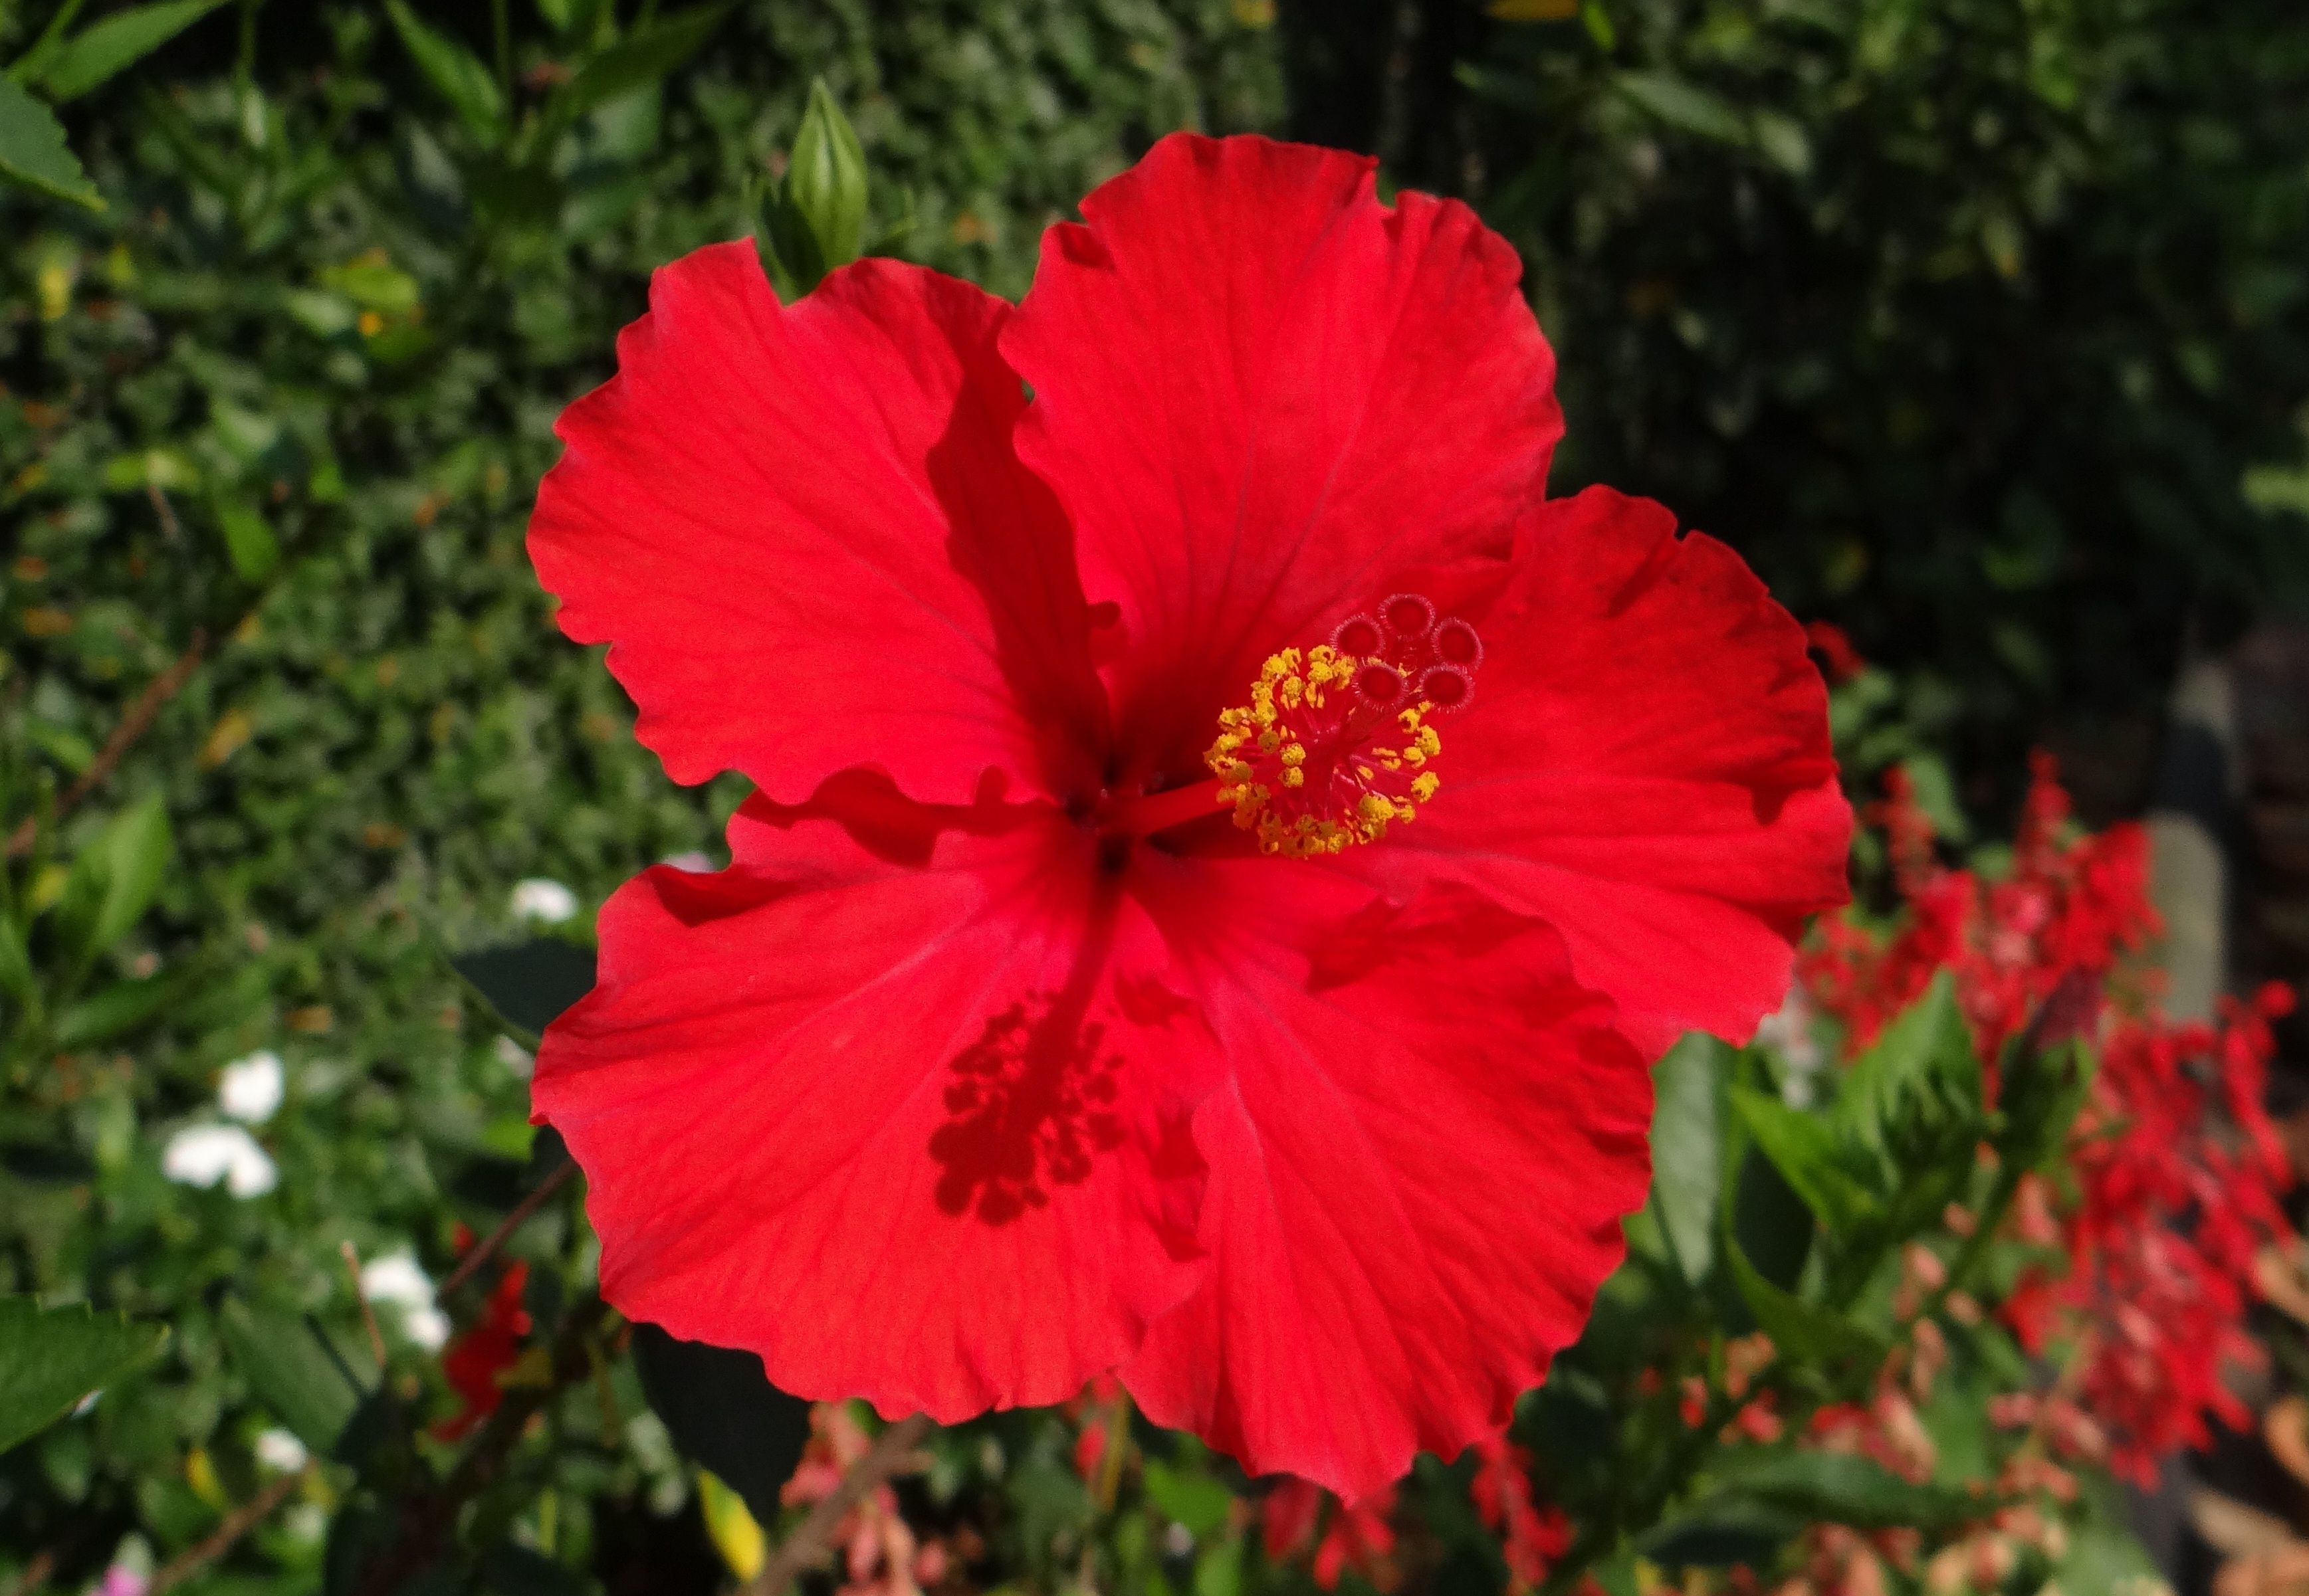
plant, flower, petal, red, botany, dharwad, flora, shrub, india, hibiscus, malvales, flowering plant, china rose, chinese hibiscus, annual plant, land plant, shoe flower